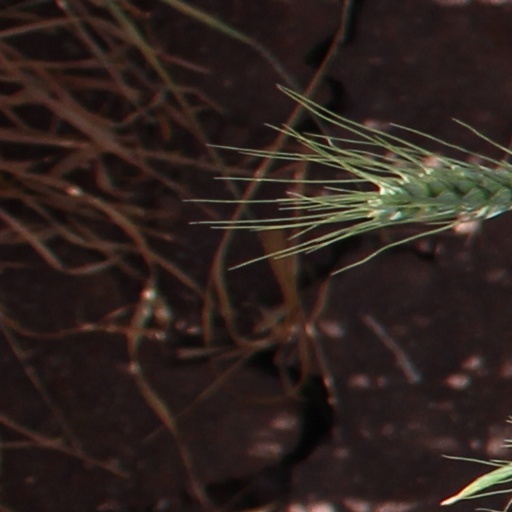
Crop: wheat